Health for All Project Albania

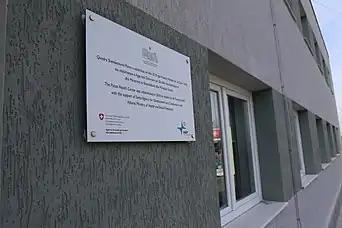
Plaque on the newly renovated health care center in Patos in the region of Fier.

During the first phase of the project, a number of interventions were carried out. On the supply side, HAP is working closely with local and national Albanian governmental entities, such as the Ministry of Health and Social Protection (MoHSP), in reforming the health care system including professional development, health governance and financing and the decentralisation of services and functions. Those interventions include the development and introduction of efficient continuing medical education (CME) practices, such as peer review groups, revised accreditation standards and practices on national level or the establishment of a master's programme in health management offered by the University of Medicine and by the University of Tirana.